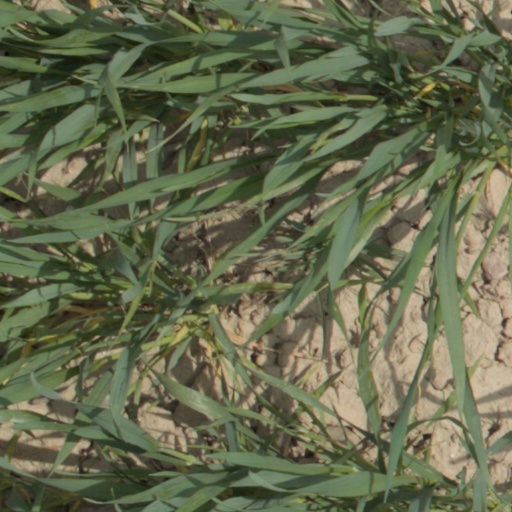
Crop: wheat